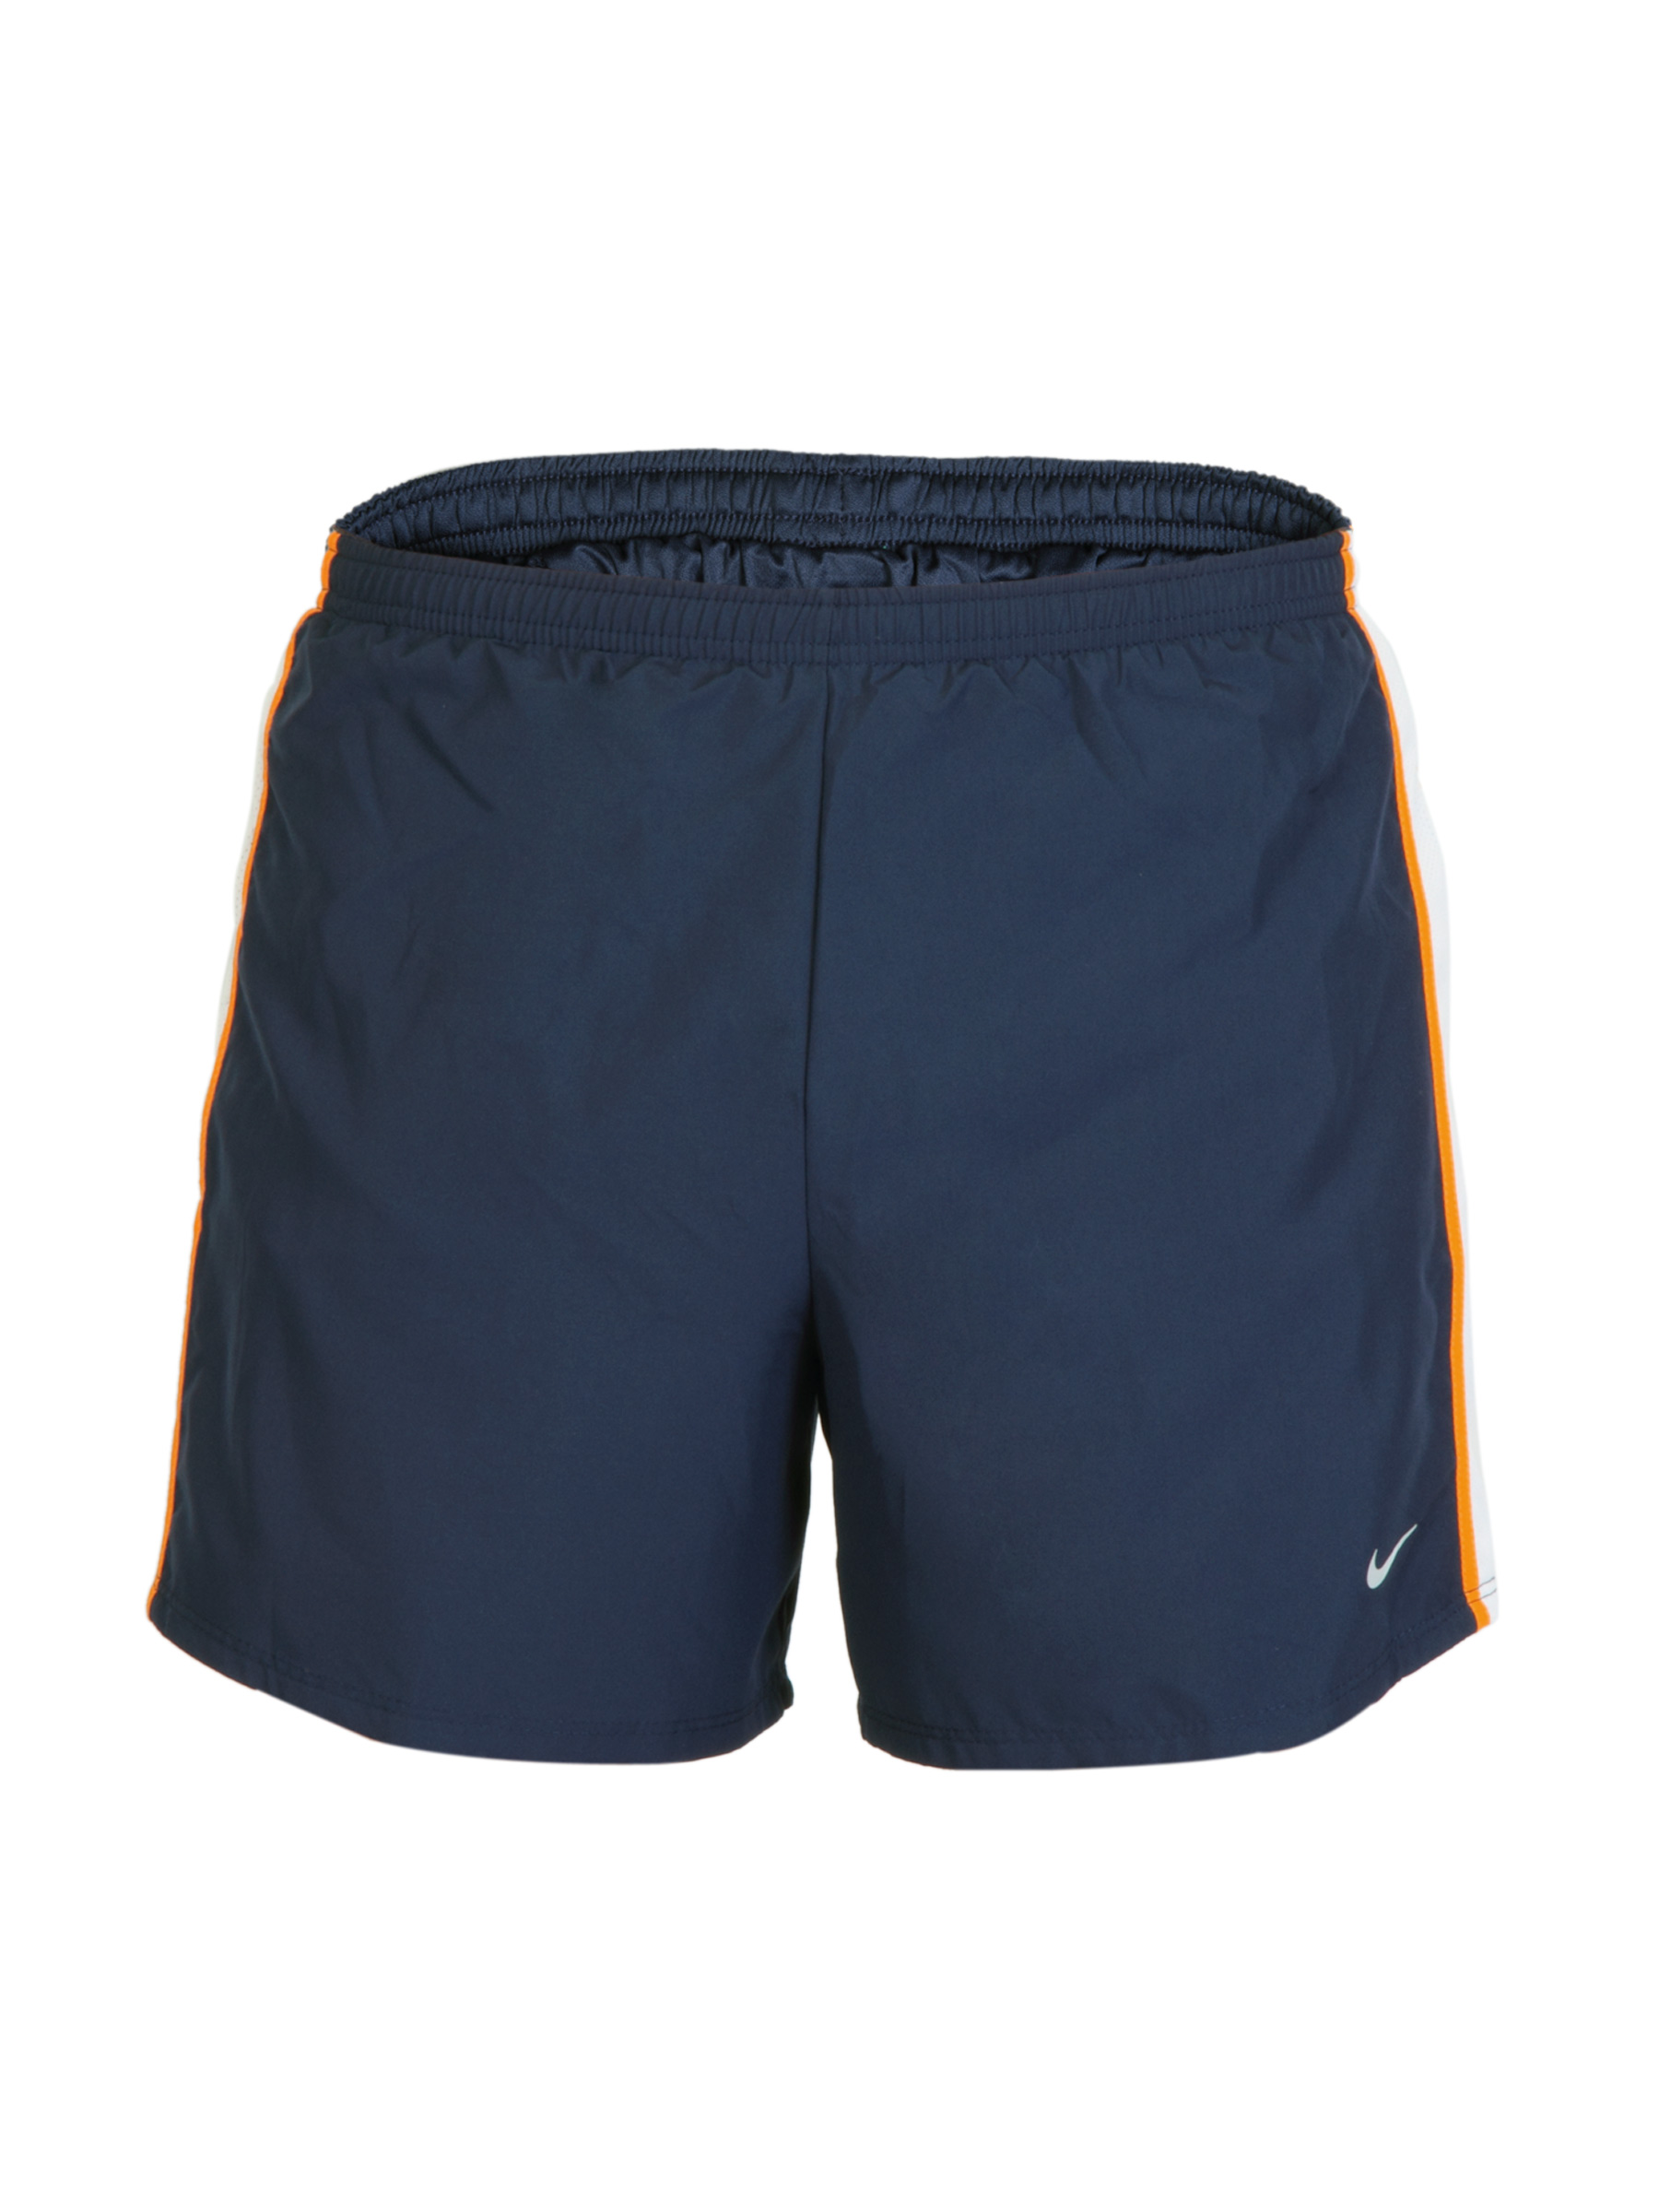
Nike Men Tempo Navy Blue Shorts
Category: Apparel / Bottomwear / Shorts
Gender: Men
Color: Navy Blue
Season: Fall 2011
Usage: Sports